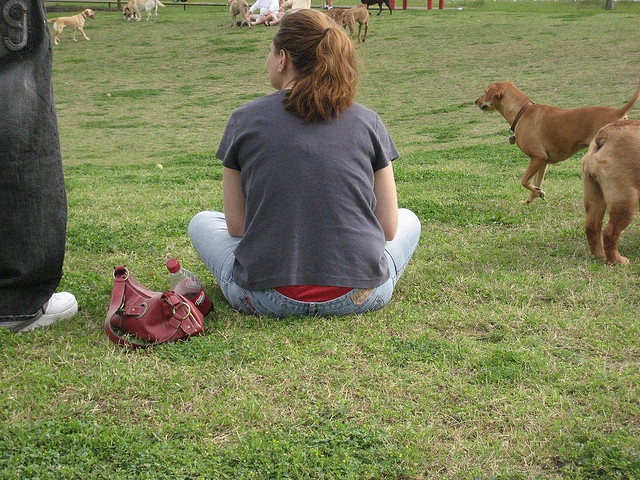
A woman sitting on the ground next to two dogs.
a woman sitting in a park next to some dogs
A women sits on the grass with dogs all around.
a woman is sitting in a field with some dogs
A girl sitting, facing a group of dogs in a fenced in area.